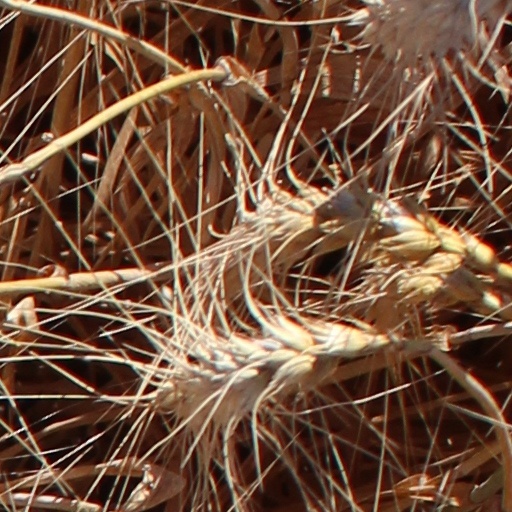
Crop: wheat